A Visitation of Spirits

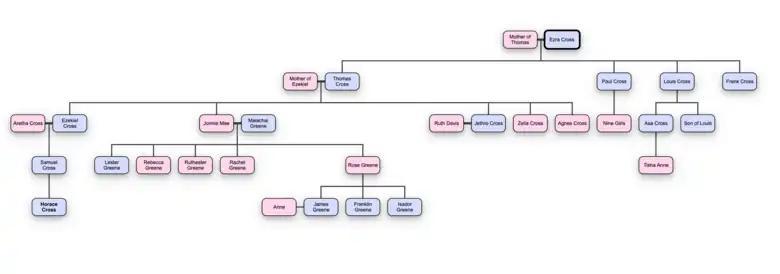
A canonical representation of the Cross and Greene family tree (Male characters are in blue tiles, while female characters are in pink tiles.)

Randall Kenan utilizes a postmodern narrative structure, in which the sequential order of the novel's plot is rearranged, namely in an intertwining of Horace's night of hallucinations and reflections from both Ezekiel and Jimmy approximately a year later.